Zhongshan Bridge

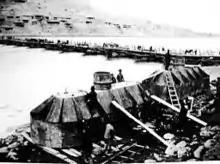
Construction of the bridge pillars with the floating bridge in the background.

In 1372, general Feng Sheng was ordered to defend the remains of the Yuan dynasty west of the Yellow River, so he sent one of his commanders to build a pontoon bridge over the Yellow River seven li west of Lanzhou. In 1385, the pontoon bridge was moved below Baitashan near the city of Lanzhou, where the river flowed faster and the bridge would be easier to defend. The pontoon bridge would remain for another 524 years. It was at this location that Zhongshan bridge would be built too.